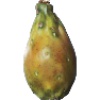
Label: cactus_fruit